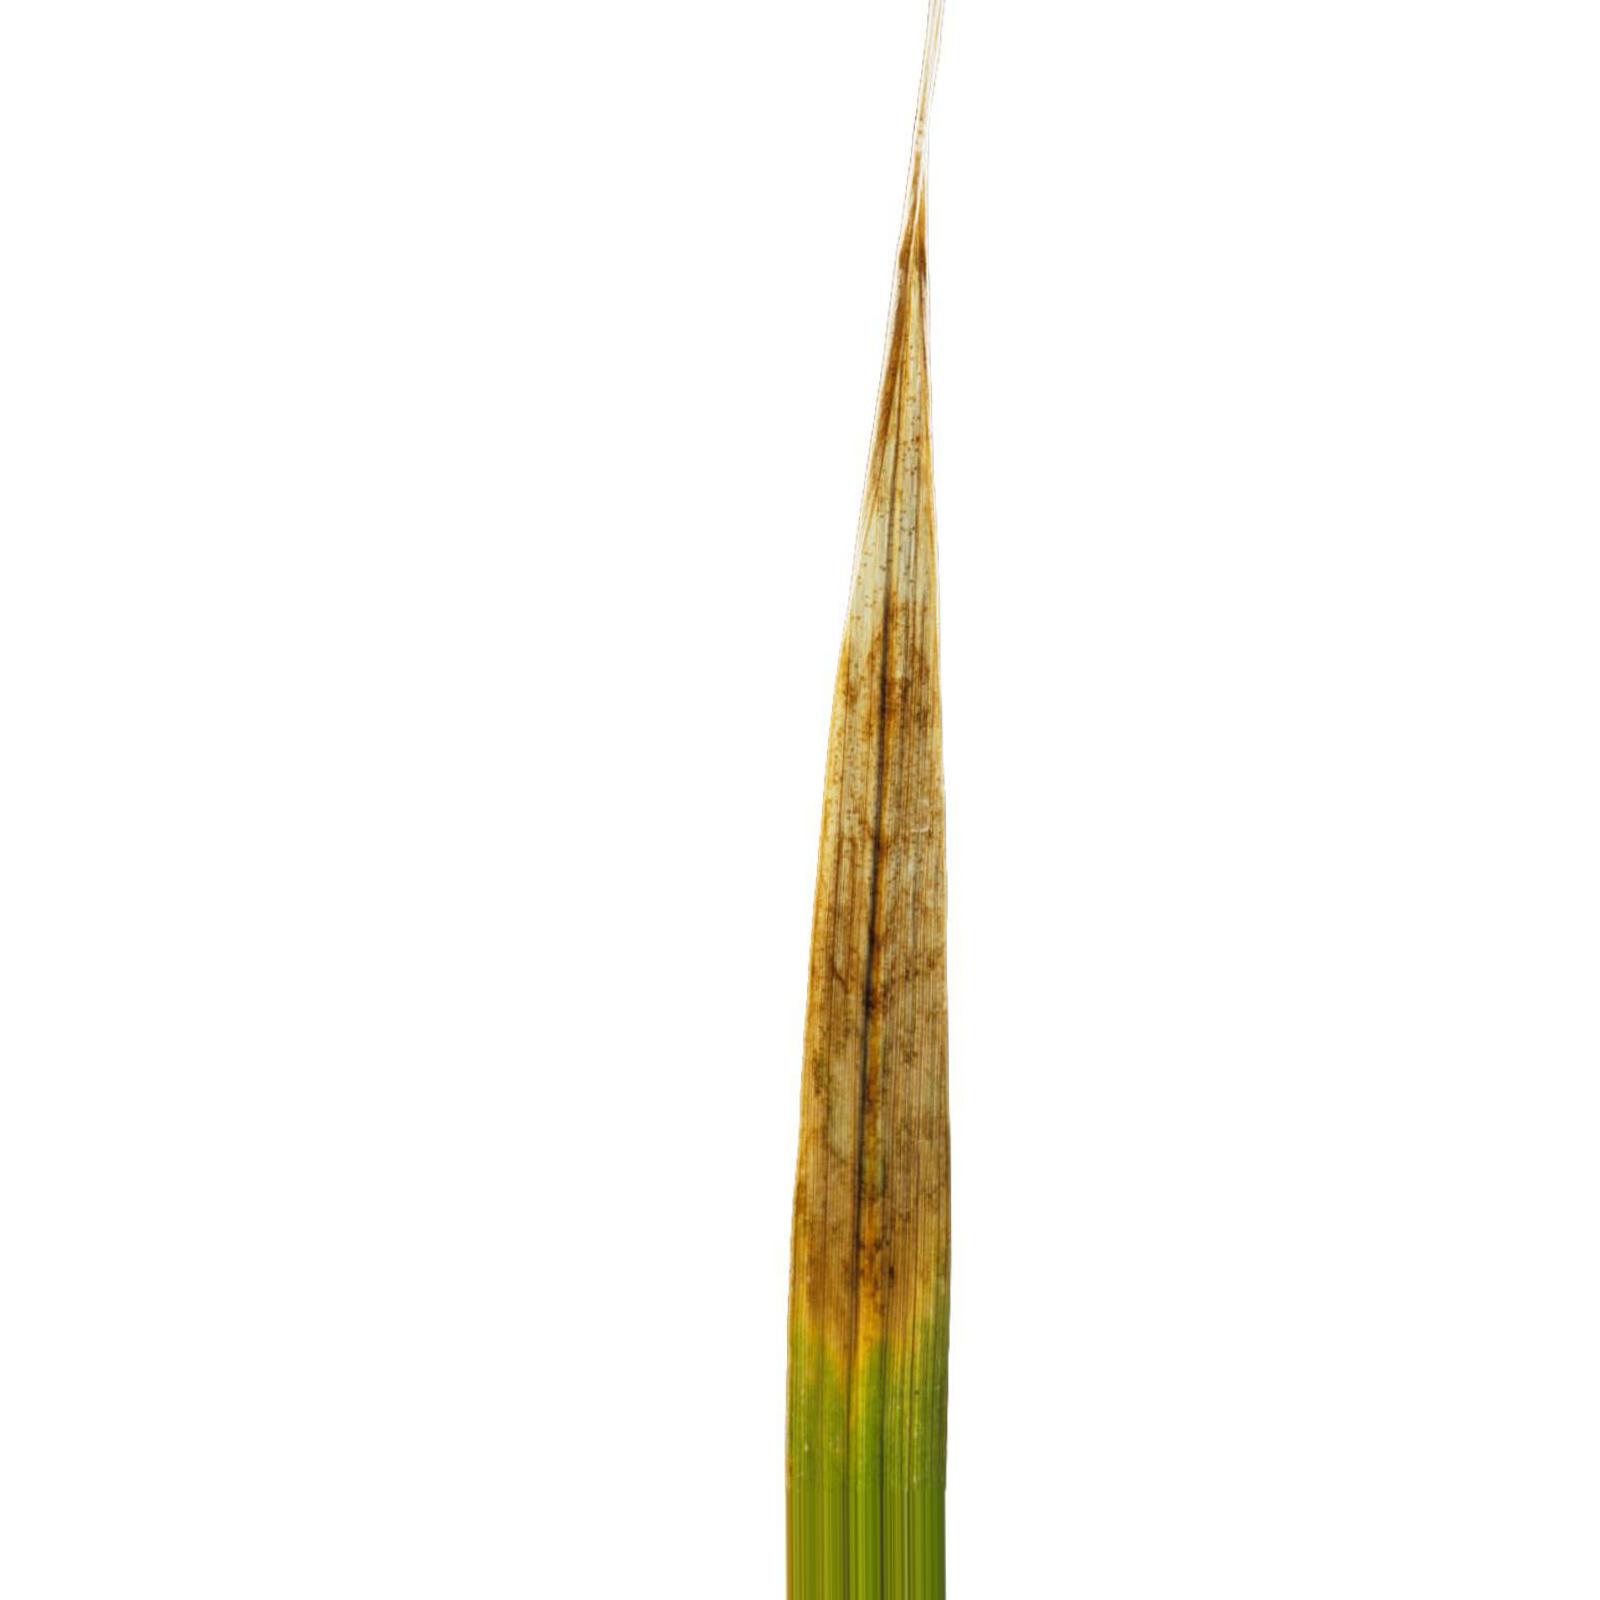
Nhãn: Bệnh Cháy lá ( Leaf scald )